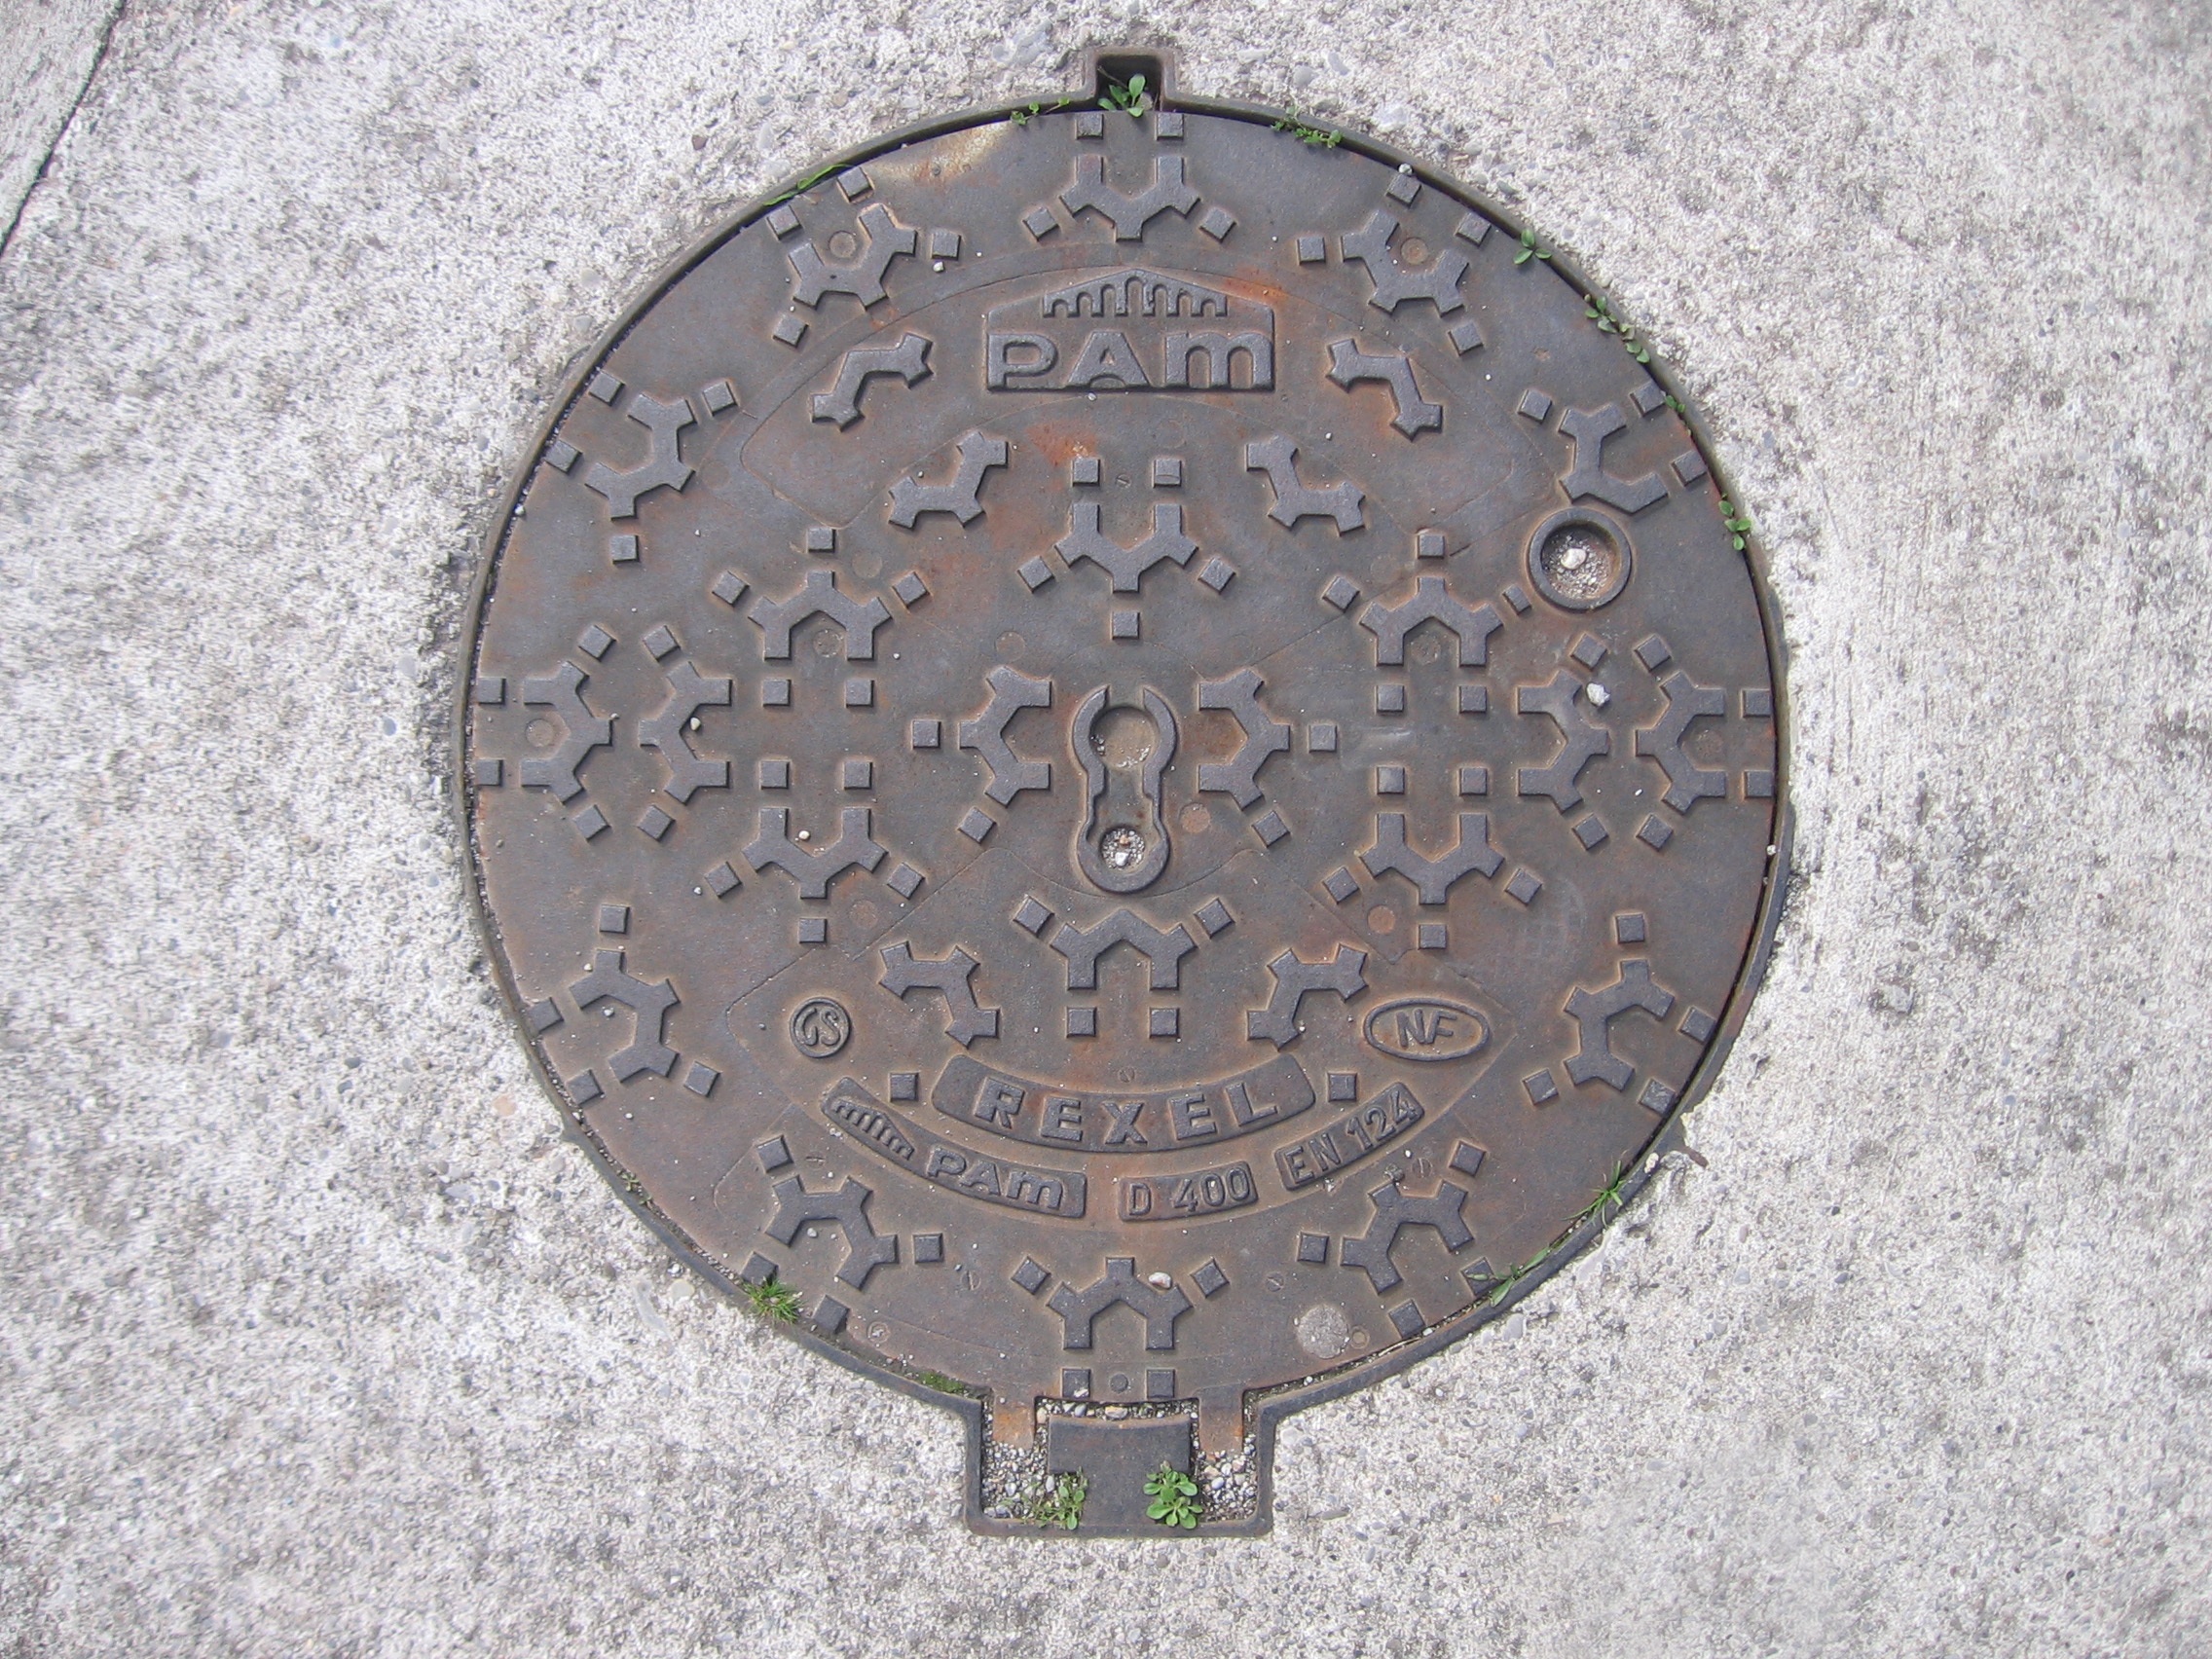
outdoor, vintage, retro, texture, old, wall, rustic, steel, rust, pattern, metal, gray, dirty, grunge, rough, material, circle, destroyed, surface, manhole, scratched, shaft, iron, ragged, damaged, grainy, metallic, montenegro, manhole cover, grained, nonbuilding structure